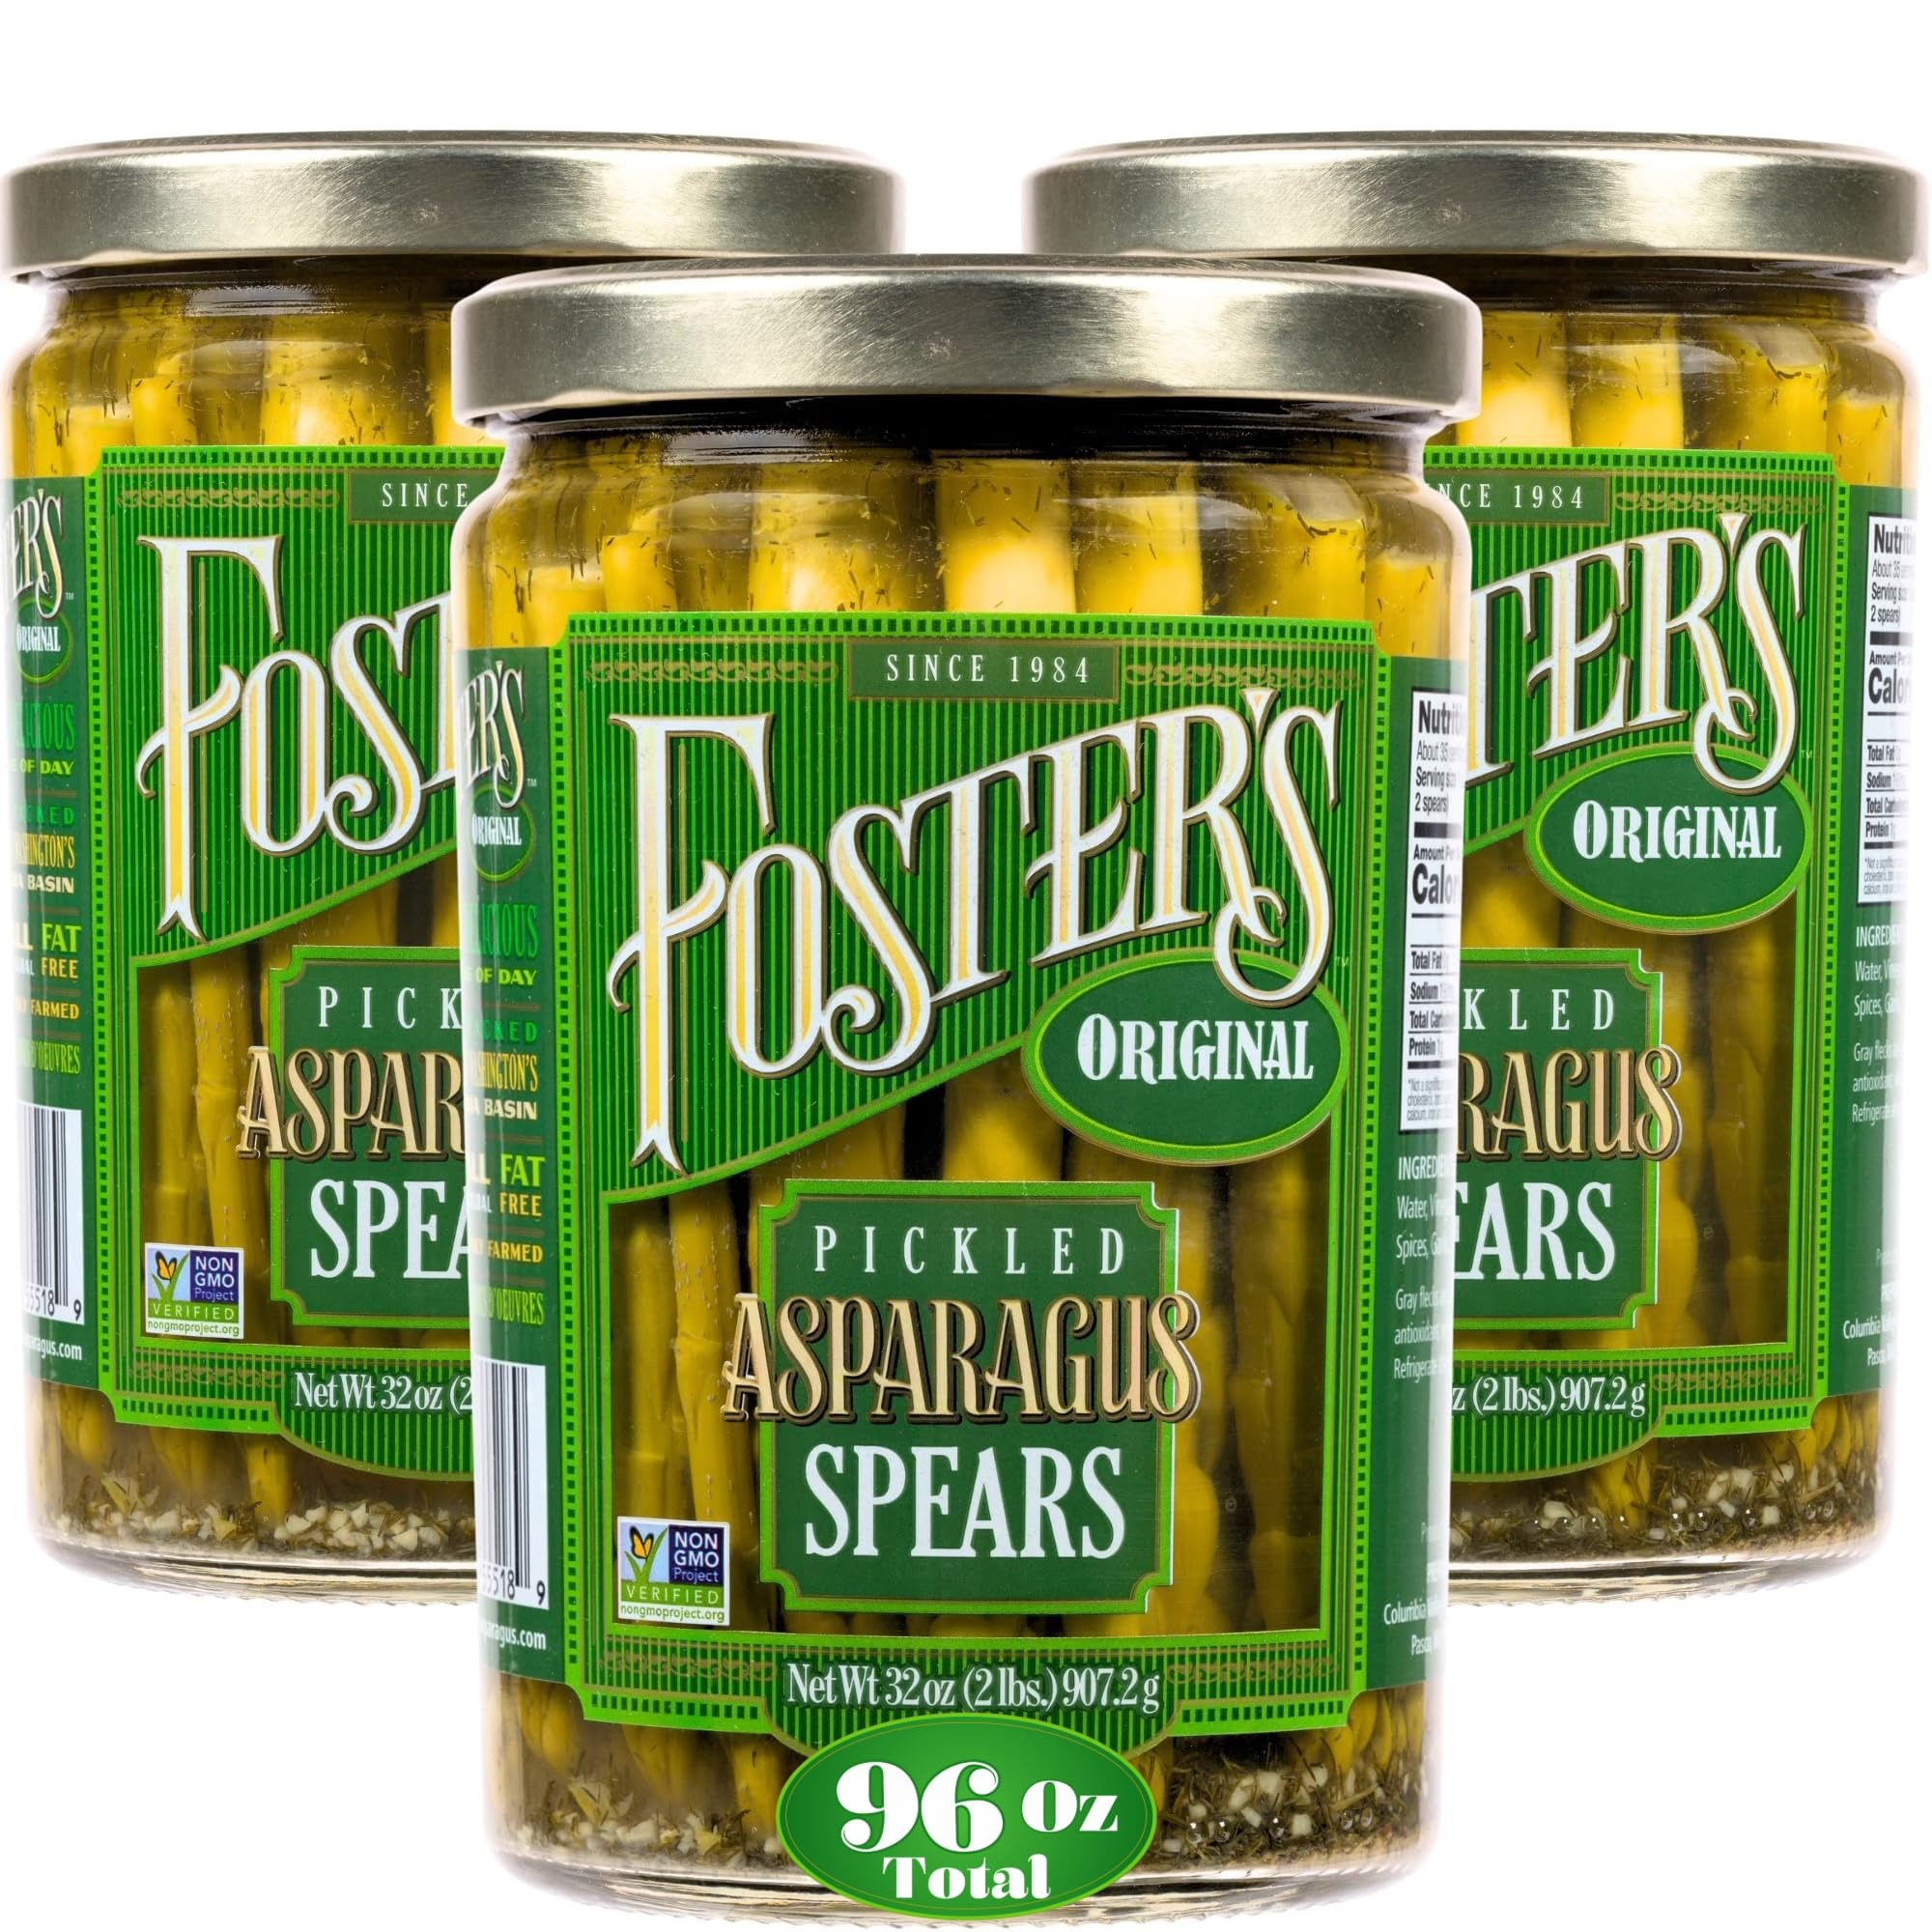
Item Name: Foster's Pickled Asparagus Spears in a Jar, Original, 32oz, 3 Pack, Traditional Pickled Vegetables Recipe for over 40 years, Low Calorie Snack, Gluten Free, Fat and Preservative Free Pickles
Bullet Point 1: Traditional pickled asparagus recipe: Preserved for over 40 years; this asparagus recipe will surely delight original flavor pickle eaters with a classic taste
Bullet Point 2: Guilt-free low calorie snack: Curb your cravings with a nourishing pickled asparagus in a jar; perfect for appetizers minus the high calories
Bullet Point 3: Gluten-free asparagus pickled: Fosters pickled asparagus spears are free of any preservatives and gluten
Bullet Point 4: Vegan and vegetarian-friendly: Down to the last ingredient, Fosters pickled asparagus is plant-based and stays true to what you see on the label
Bullet Point 5: Make it a party favorite: Garnish pickled asparagus for bloody mary and it will be perfect for your parties, holidays and intimate gatherings
Value: 96.0
Unit: Fl Oz

Price: 42.95